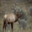
Label: deer